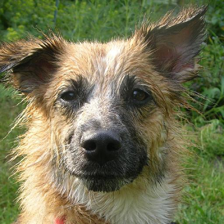
Label: animals